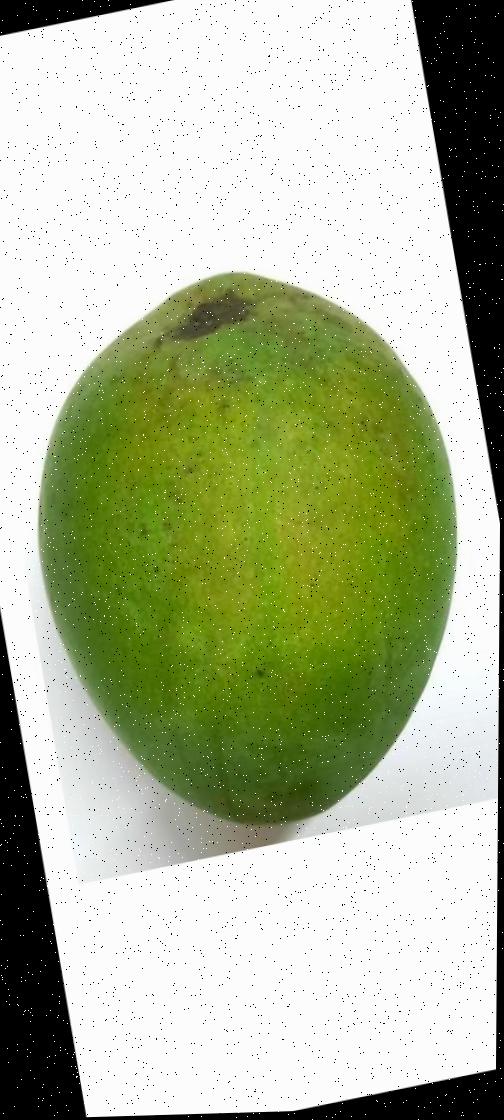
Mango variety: Harivanga